Chabad

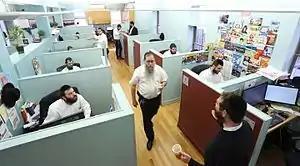
Picture of room '302'

A mitzvah tank is a vehicle which is used as a portable "educational and outreach center" and a "mini-synagogue" (or a "minagogue") by Chabad members who are involved in outreach. Mitzvah tanks are commonly used for advancing the mitzvah campaigns. Mitzvah tanks have been commonplace on the streets of New York City since 1974. Today, they are used all over the globe in countries where Chabad is active.